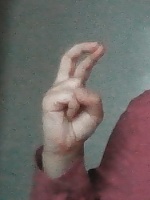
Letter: zay